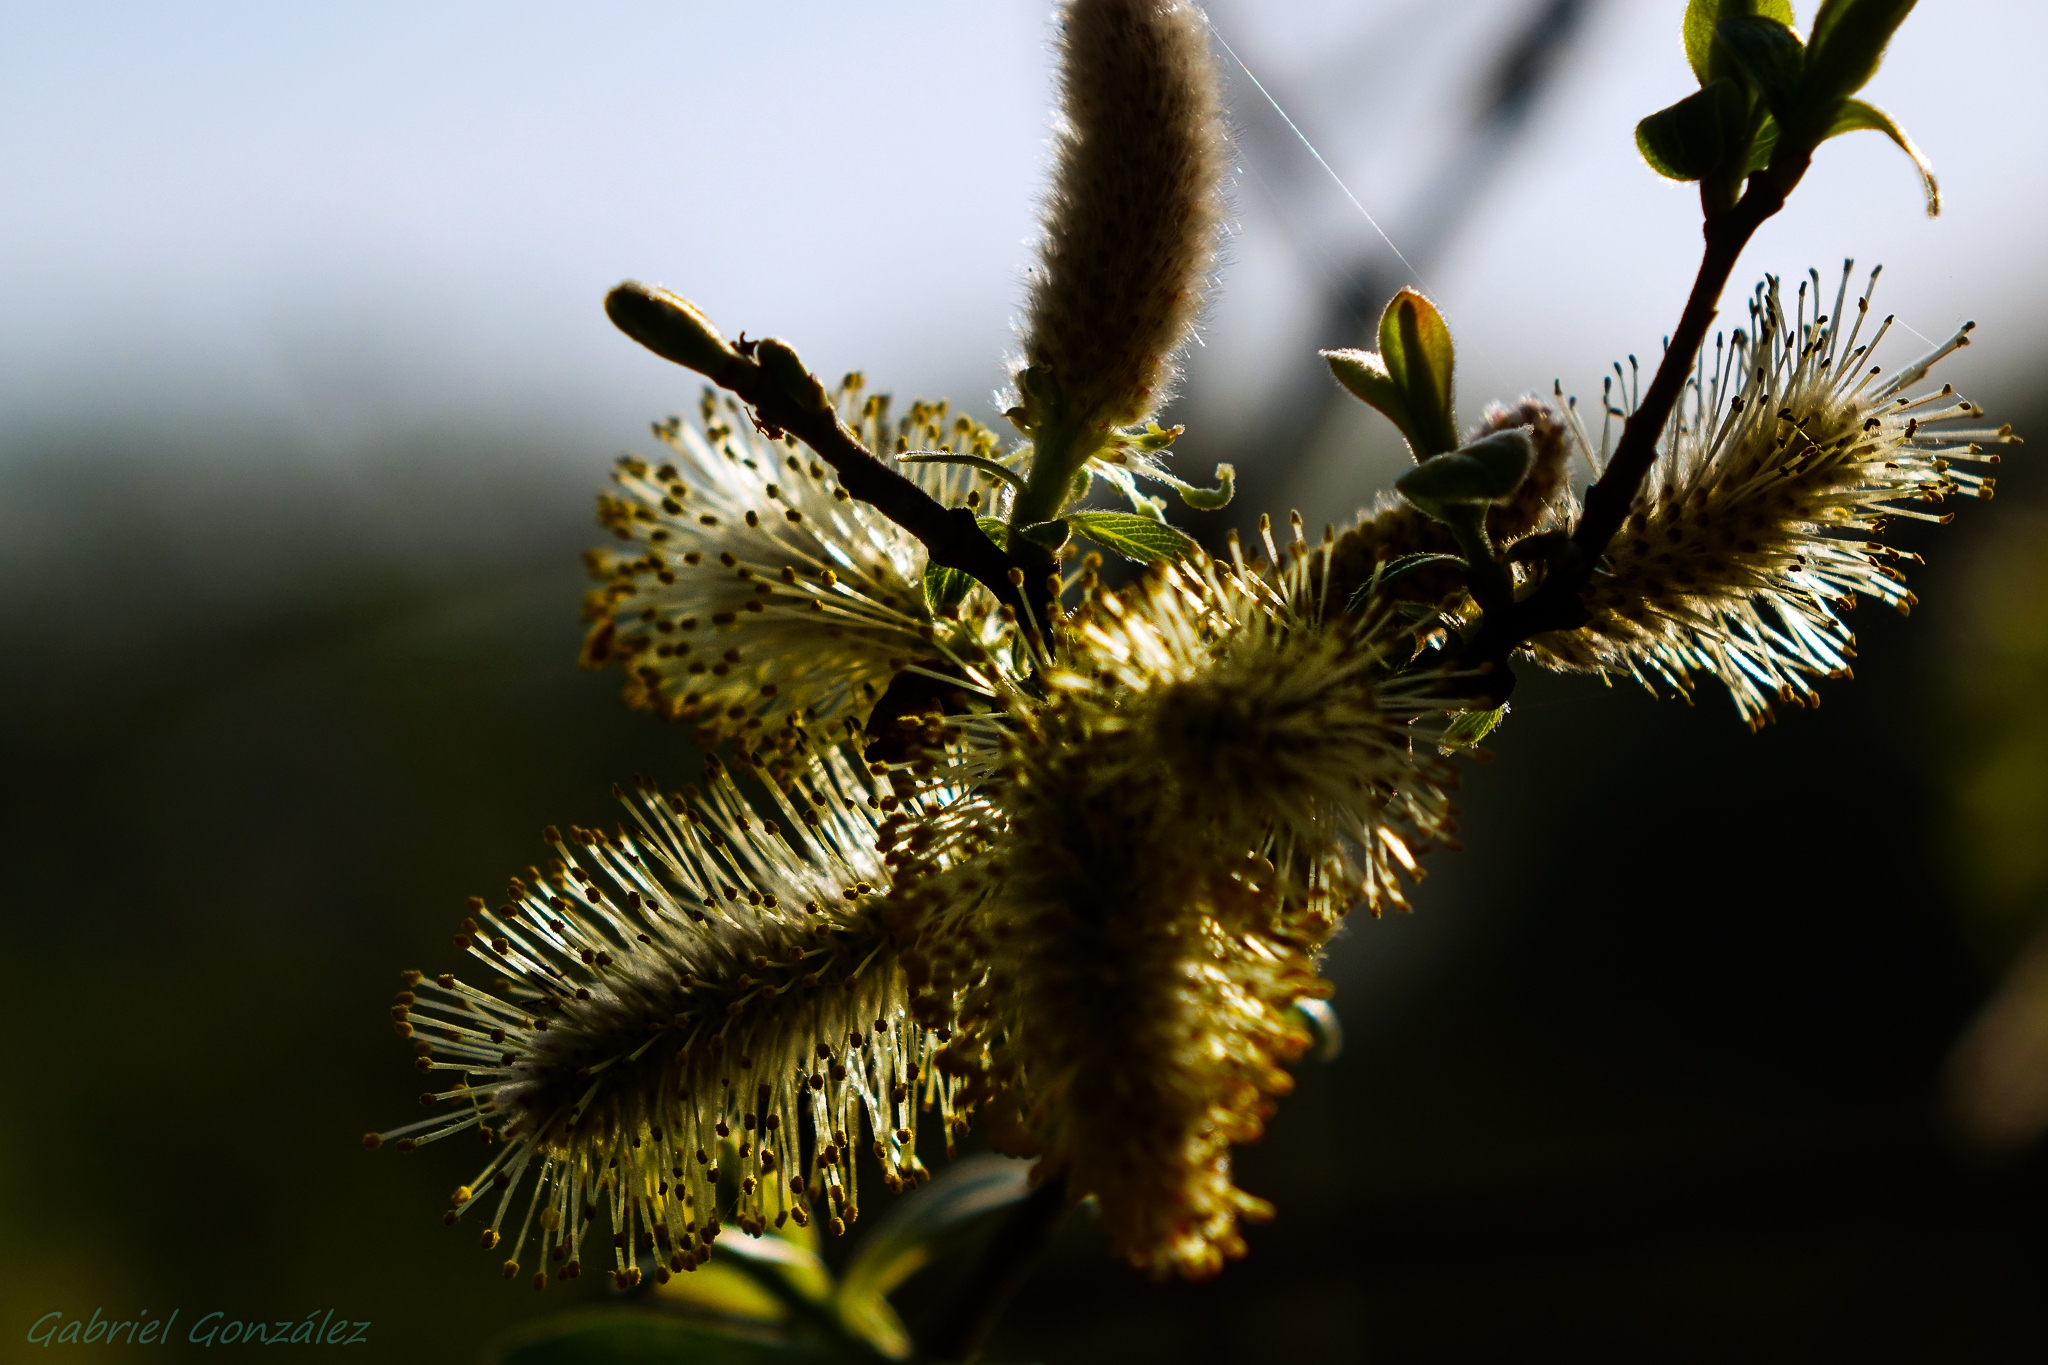
tree, nature, branch, blossom, plant, photography, leaf, flower, frost, pollen, green, botany, flora, fauna, wildflower, flowers, close up, naturaleza, flores, galicia, ggl1, gaby1, xovesphoto, rx10, gphoto, gabrielcorua, xelodegalicia, macro photography, flowering plant, plant stem, woody plant, land plant, thorns spines and prickles, arecales